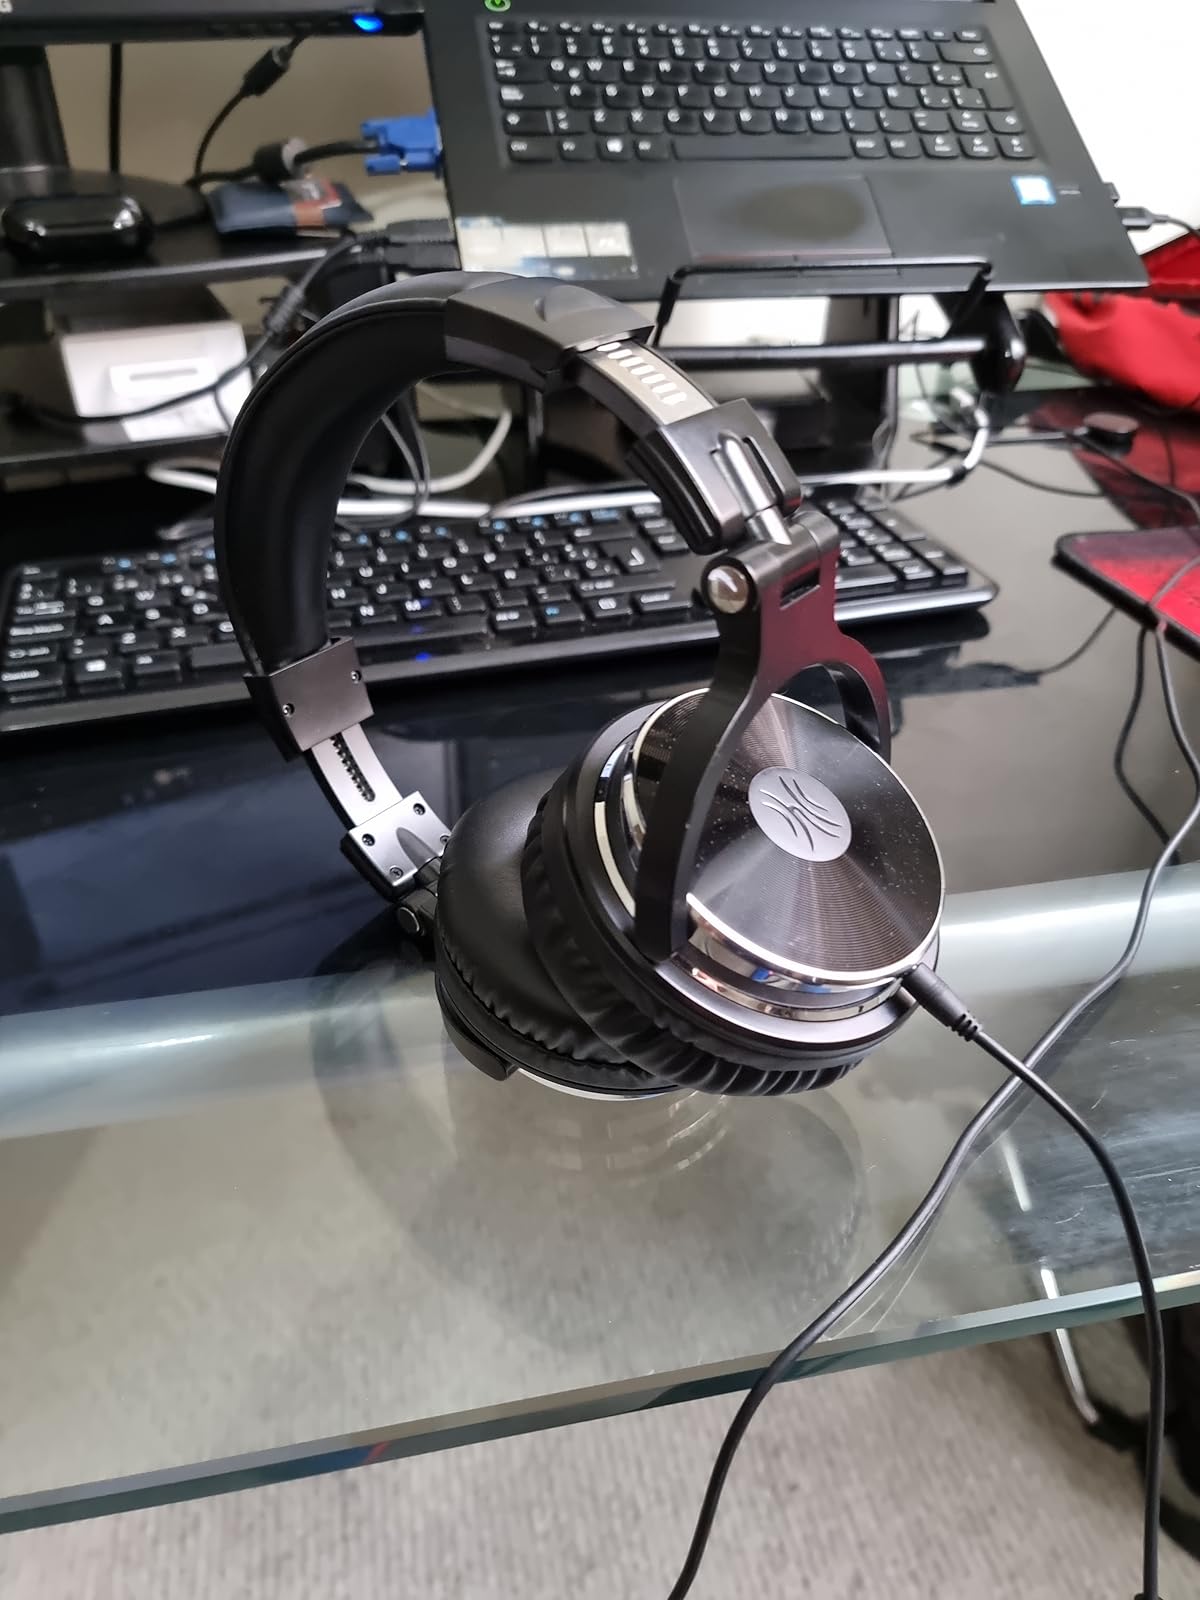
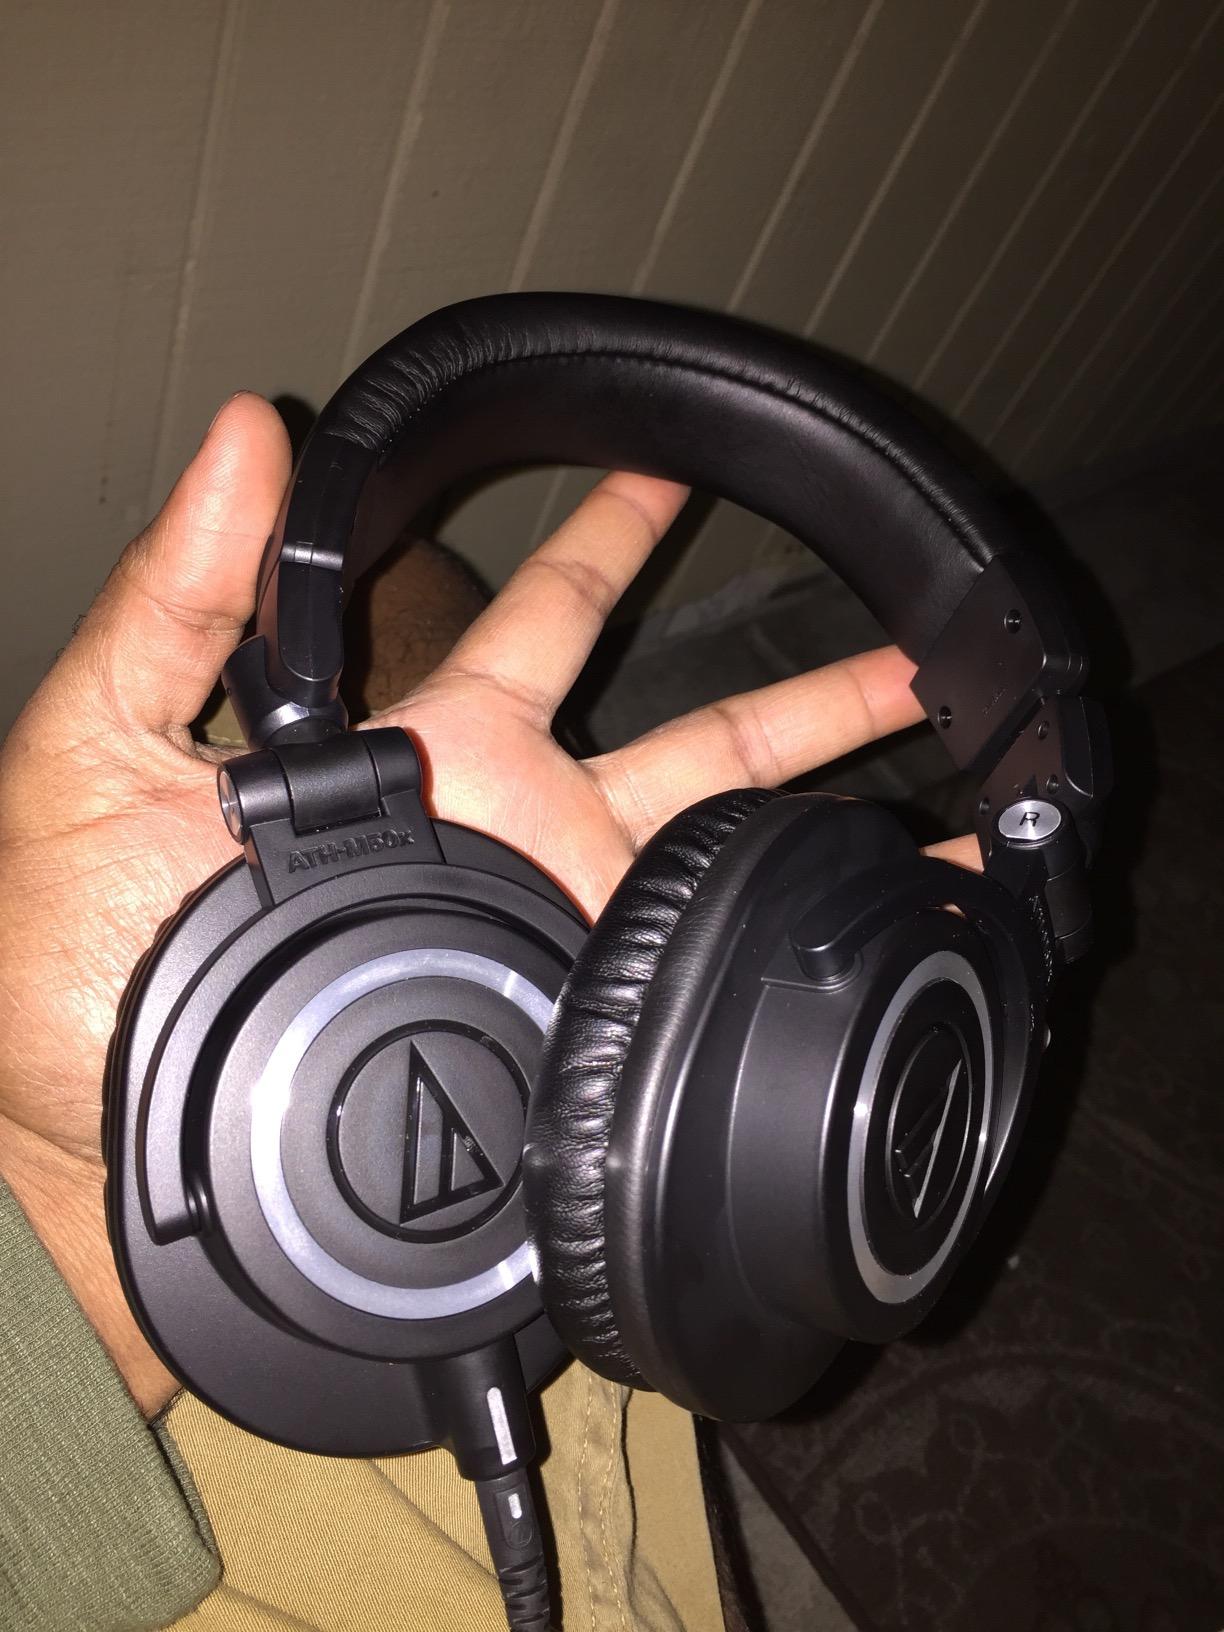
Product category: headphones
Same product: no